List of social nudity places in Europe

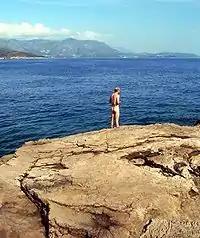
Nude bathing site on Lokrum island near Dubrovnik

There are many places where social nudity is practised for recreation in Europe. The following list includes nude beaches (also known as clothing-optional beaches or free beaches) and some naturist resorts.